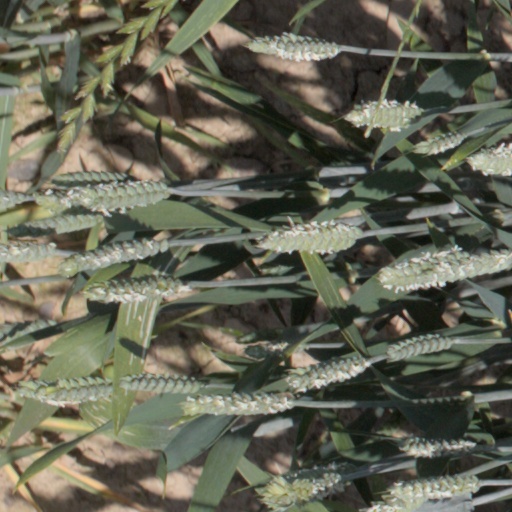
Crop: wheat